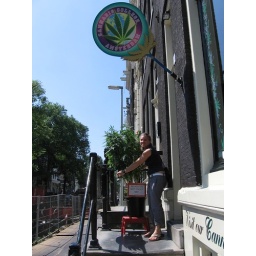
kelly hugging a pot plant at the cannabis college (it says 'do not touch' all over it)